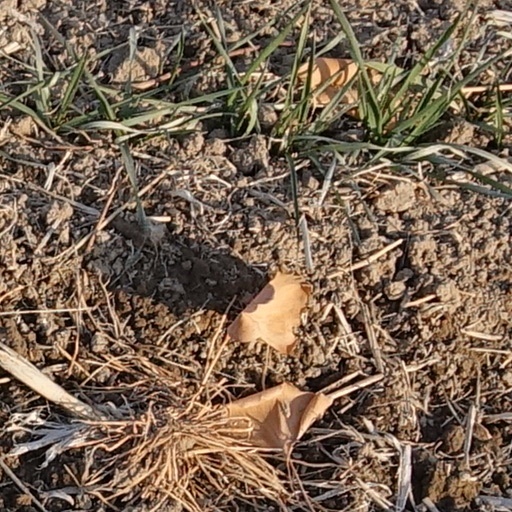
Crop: wheat